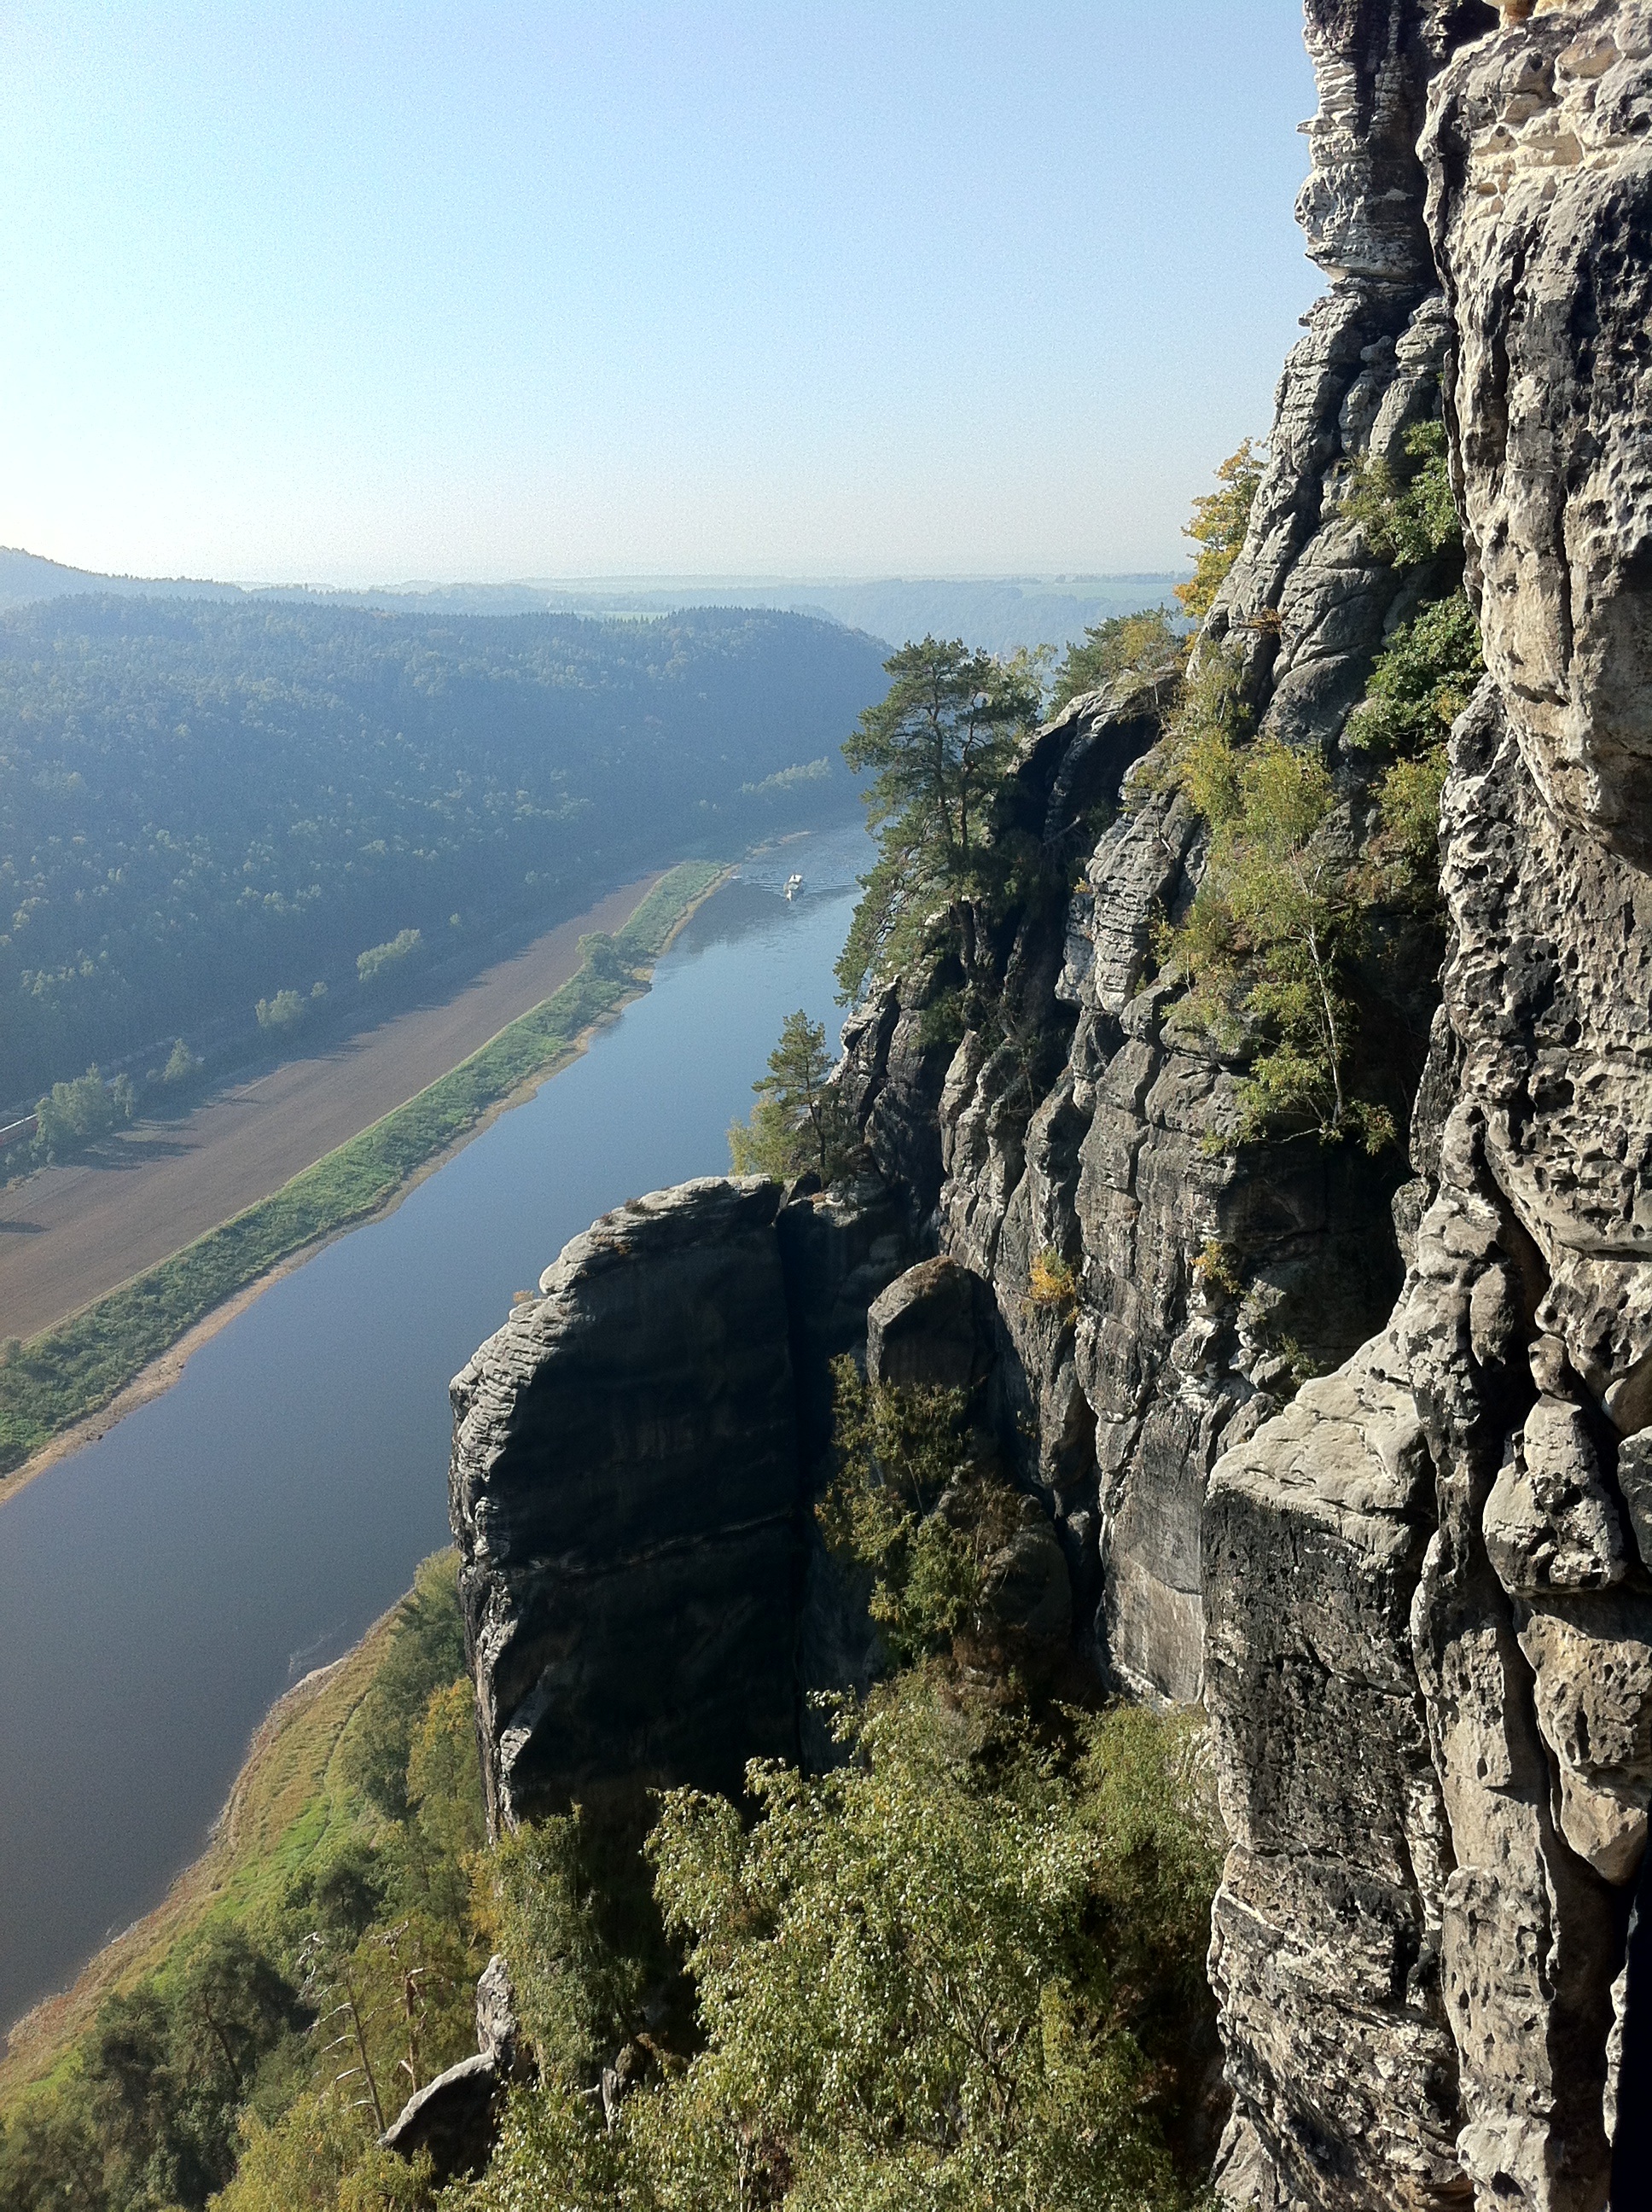
sea, coast, rock, walking, mountain, hiking, trail, adventure, river, mountain range, cliff, terrain, ridge, climb, geology, germany, elbe, bastei, landform, saxon switzerland, elbe sandstone mountains, mountainous landforms